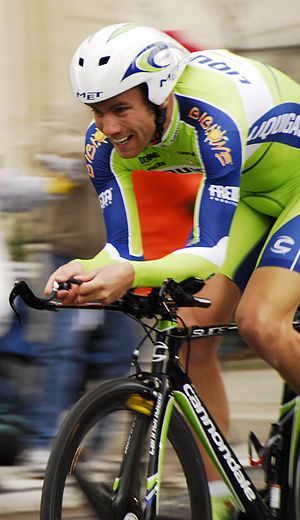
Brian Vandborg / Historie / Endnu en chance i udlandet
Brian Vandborg under Tour of California 2009
Brian Bach Vandborg er en tidligere dansk cykelrytter.